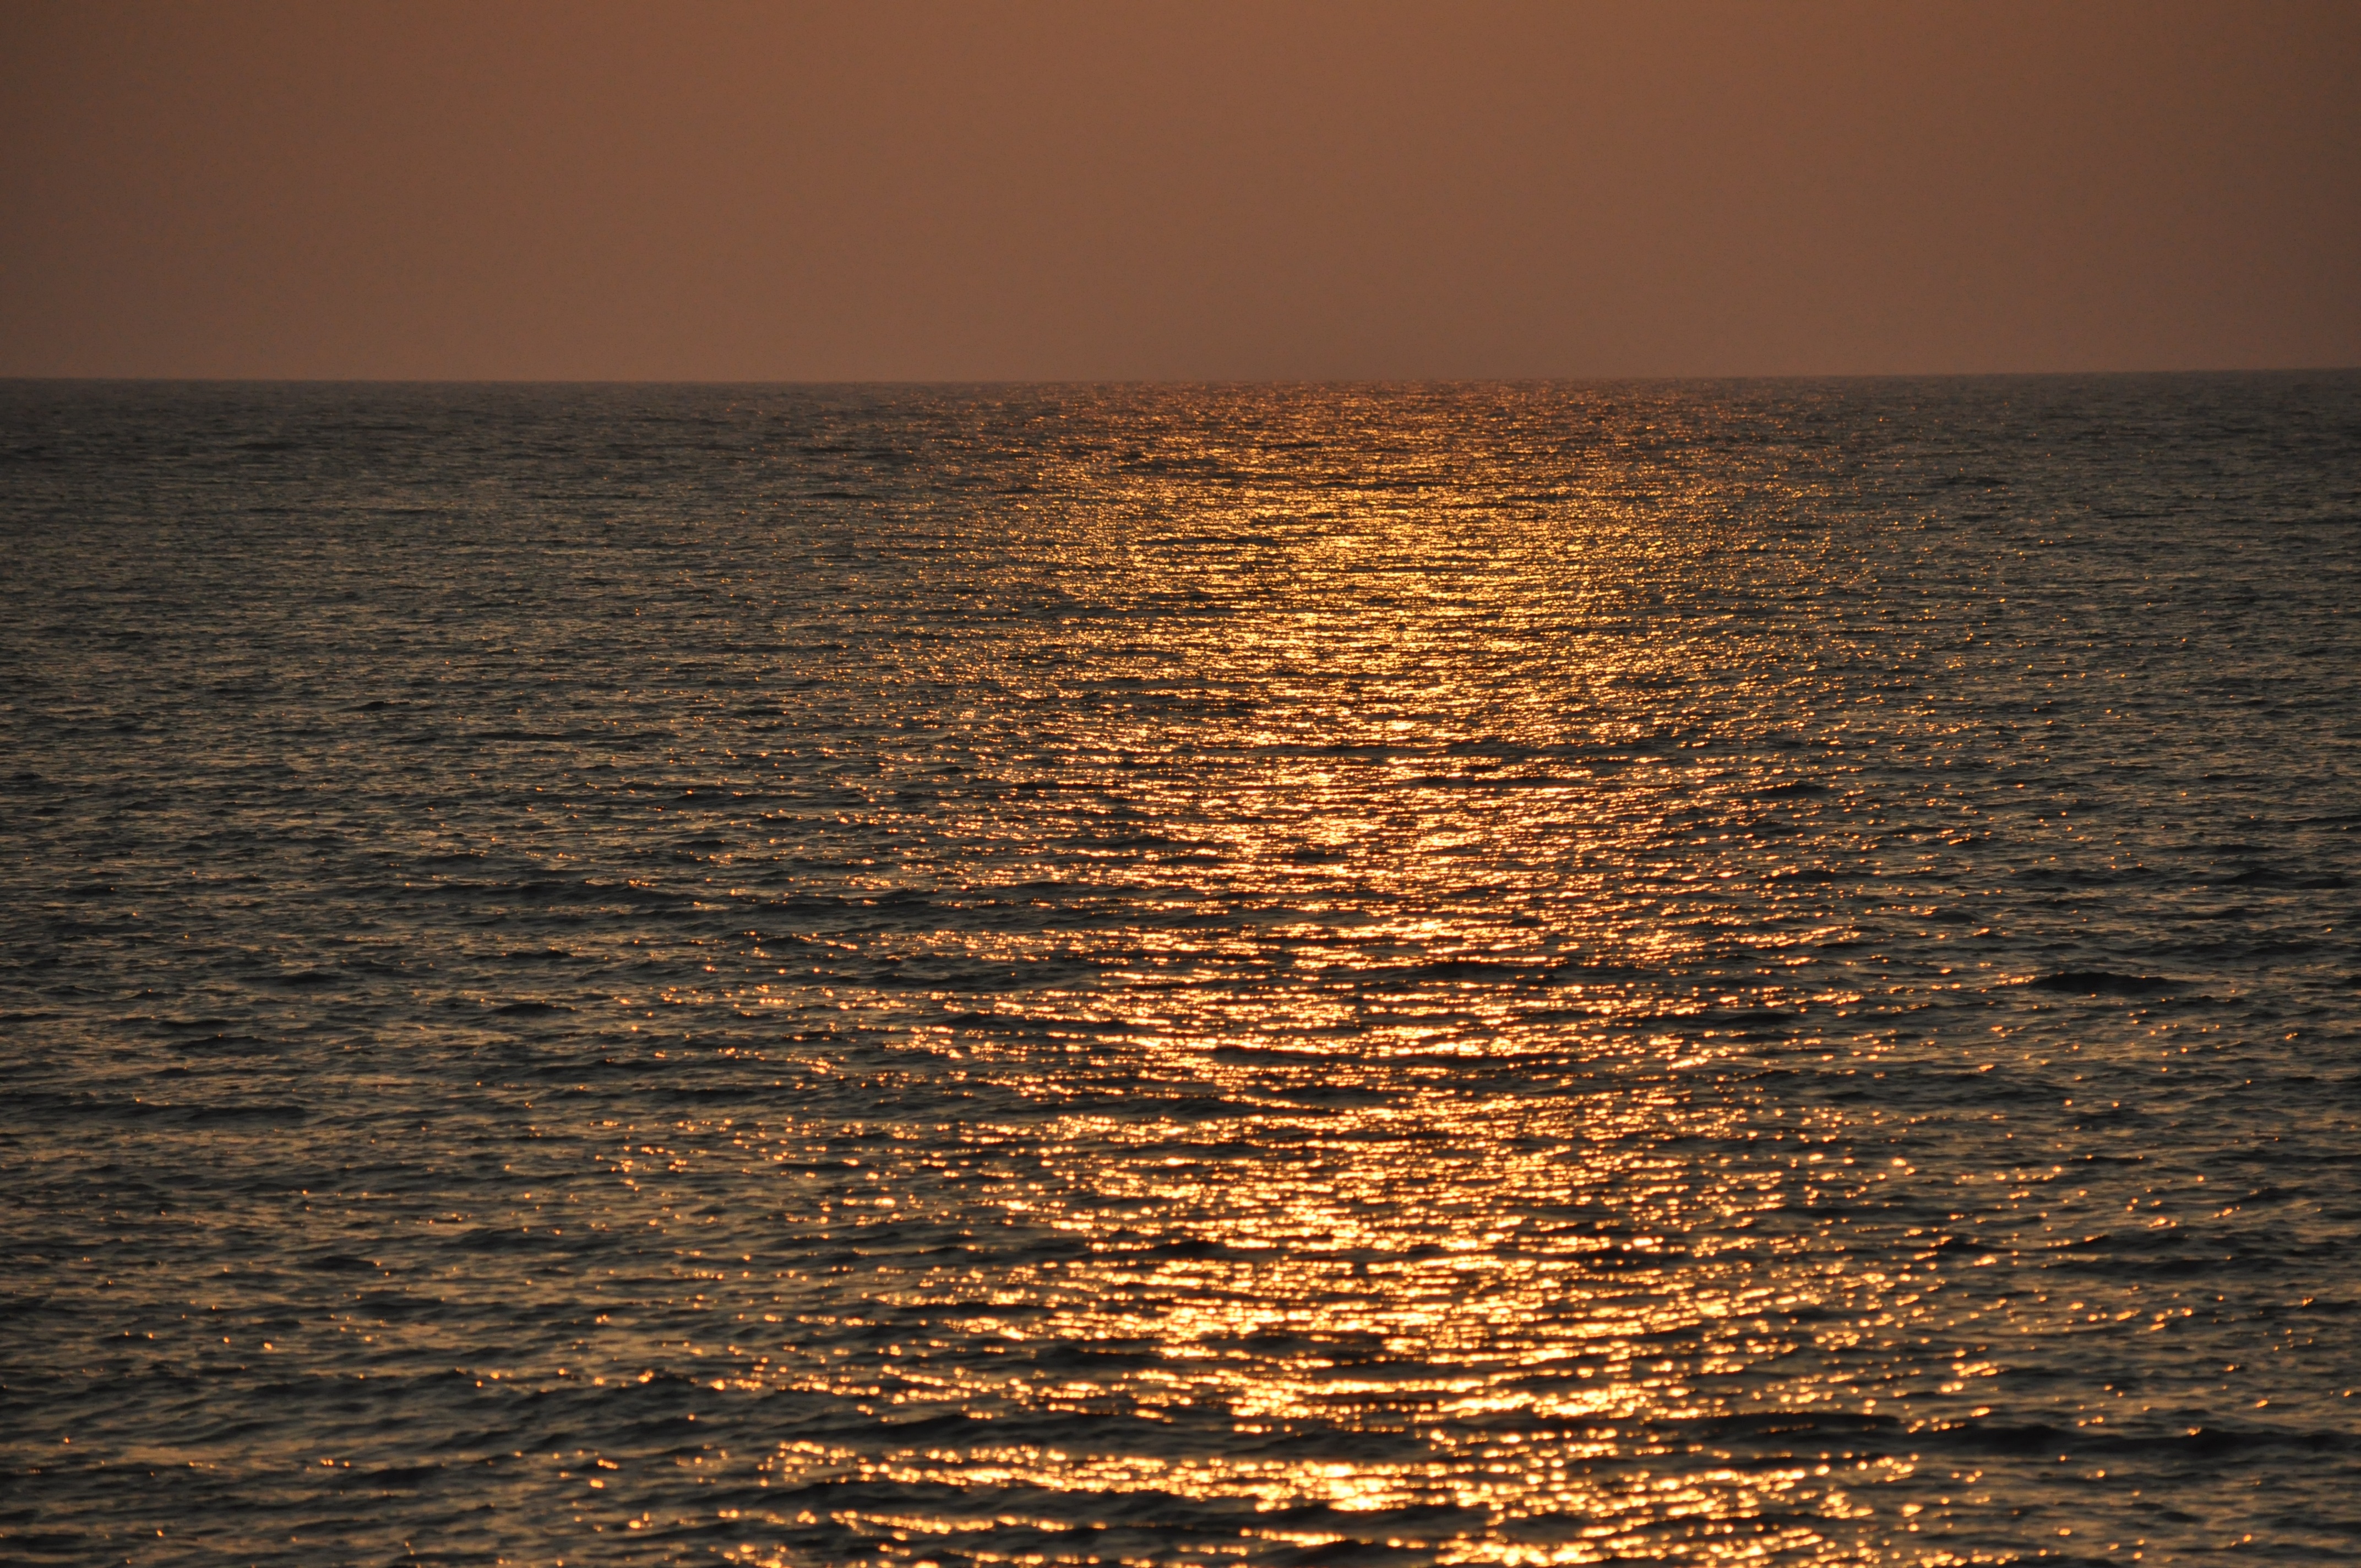
beach, sea, coast, water, ocean, horizon, sky, sun, sunrise, sunset, sunlight, morning, shore, wave, dawn, dusk, evening, reflection, body of water, poland, the baltic sea, ko obrzeg, wind wave